Marine ecosystem

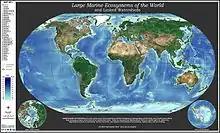
Global map of large marine ecosystems. Oceanographers and biologists have identified 66 LMEs worldwide.

Intertidal zones are the areas that are visible and exposed to air during low tide and covered up by saltwater during high tide. There are four physical divisions of the intertidal zone with each one having its distinct characteristics and wildlife. These divisions are the Spray zone, High intertidal zone, Middle Intertidal zone, and Low intertidal zone. The Spray zone is a damp area that is usually only reached by the ocean and submerged only under high tides or storms. The high intertidal zone is submerged at high tide but remains dry for long periods between high tides. Due to the large variance of conditions possible in this region, it is inhabited by resilient wildlife that can withstand these changes such as barnacles, marine snails, mussels and hermit crabs. Tides flow over the middle intertidal zone two times a day and this zone has a larger variety of wildlife. The low intertidal zone is submerged nearly all the time except during the lowest tides and life is more abundant here due to the protection that the water gives.